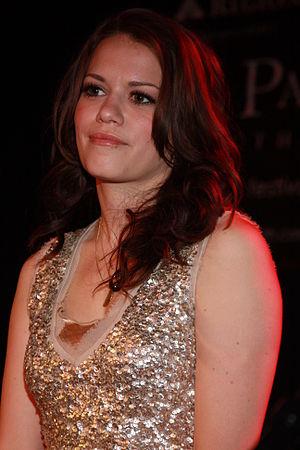
Les Frères Scott est une série télévisée américaine en 9 saisons et 187 épisodes de 42 minutes créée par Mark Schwahn dont les trois premières saisons ont été diffusées du 23 septembre 2003 au 3 mai 2006 sur le réseau The WB puis à partir de la quatrième saison du 27 septembre 2006 au 4 avril 2012 sur The CW.